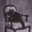
Label: cat